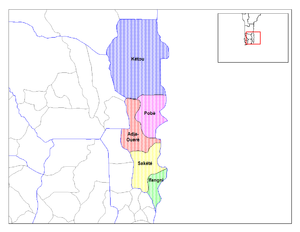
Le département du Plateau est un département du sud-est du Bénin, limitrophe du Nigeria.
Le Bénin est subdivisé en 77 communes.